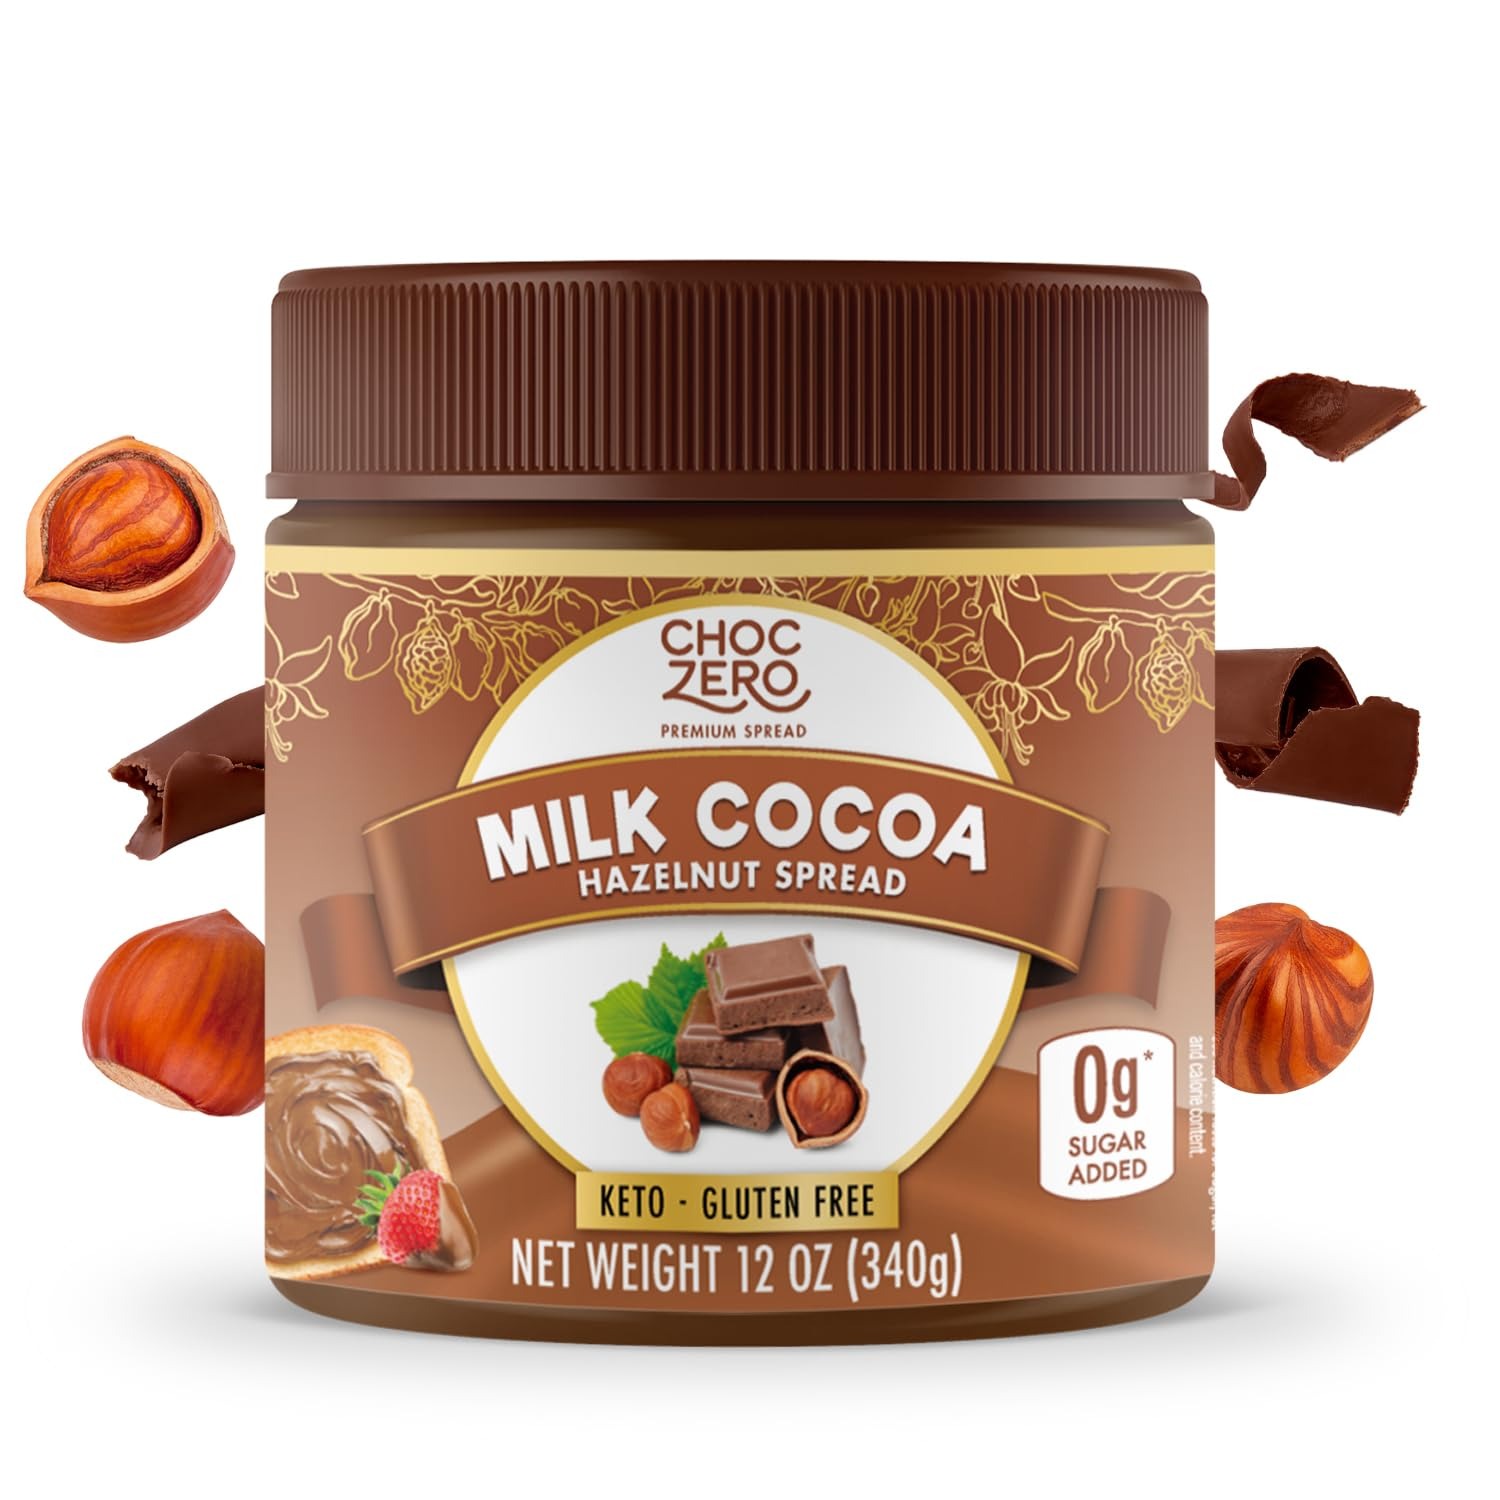
Item Name: ChocZero Milk Chocolate Hazelnut Spread - Keto Friendly, No Sugar Added, Best Low Carb Dessert, Perfect Topping for Almond Flour Pancakes, Naturally Sweetened with Monk Fruit (1 jar, 12 oz)
Bullet Point 1: The best keto bread topping has arrived! It also works drizzled on chaffles, low carb pancakes, almond flour waffles, and other keto breakfast sweets. You can add it to your ice cream by melting it to turn it into a syrup, use it as a strawberry dip, or lick off the spoon!
Bullet Point 2: MONK FRUIT SWEETENED WITH NO ADDED SUGAR, NO STEVIA, AND NO SUGAR ALCOHOLS: Our chocolate hazelnut spread is perfect for your sugar-free lifestyle. We don't use artificial sweeteners so there's no after taste.
Bullet Point 3: Keto friendly: A low sugar diet is good for diabetics and managing food cravings while dieting. Our low glycemic index is thanks to our high prebiotic fiber which adds just the right amount of treat for your keto sweet. We're diet friendly, keto friendly, and kid friendly. Cut sugar and guilt with this carb free keto dessert and breakfast!
Bullet Point 4: NON-GMO, GLUTEN FREE, CORN FREE, SOY FREE, AND ALL NATURAL: From our high percentage of real hazelnuts which we roast in-house to our high quality chocolate (not cocoa), everything about our spread is delicious. Chocolatey, smooth, rich--and keto compliant!
Bullet Point 5: 1 Net Carb per serving. Contains dairy as well as sustainable coconut oil and palm oil. With ChocZero products, eat calories that are free from sugar alcohols and sugar: indulge in the new standard in sweet.
Product Description: This keto chocolate hazelnut spread is the tried-and-true marriage between creamy no sugar added milk chocolate and roasted hazelnuts. Delicious spread on keto toast or swirled through a bowl of noatmeal for breakfast, use it as an easy frosting for a low carb cupcake or scoop it up with fresh strawberries for a tasty snack.
Value: 12.0
Unit: Ounce

Price: 11.49